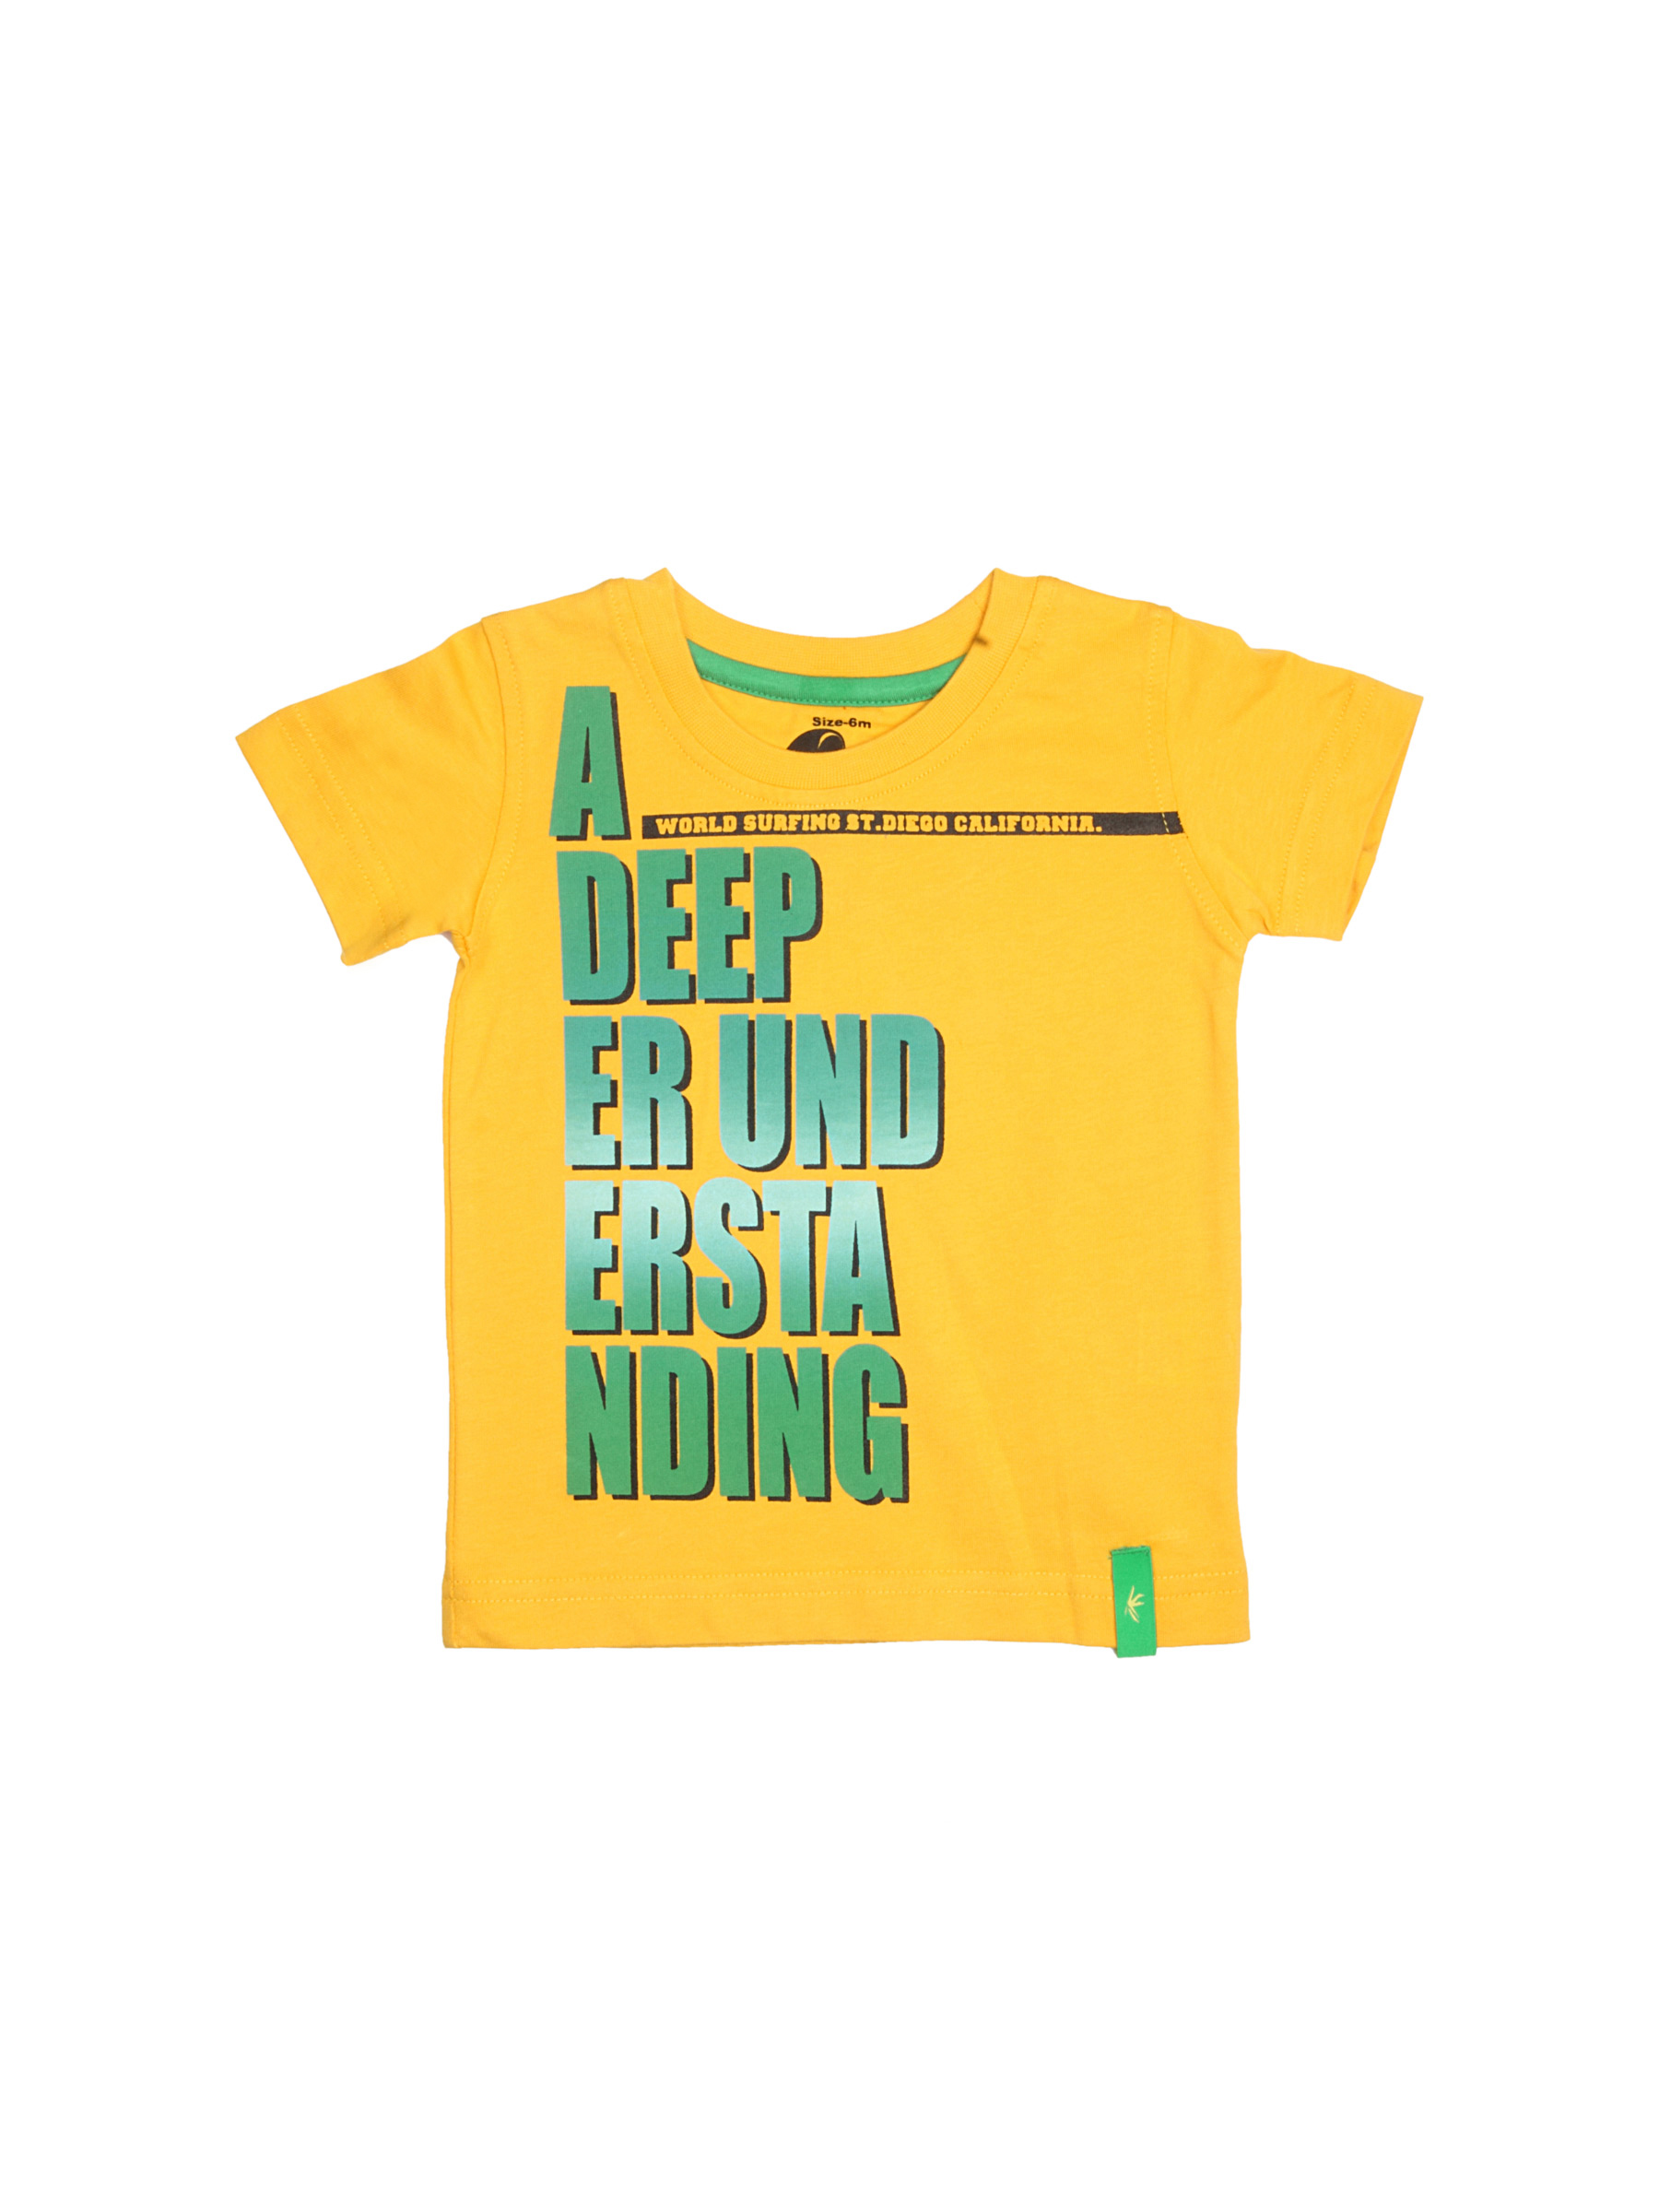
Gini and Jony Boys Core Yellow T-shirt
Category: Apparel / Topwear / Tshirts
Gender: Boys
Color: Yellow
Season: Summer 2012
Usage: Casual